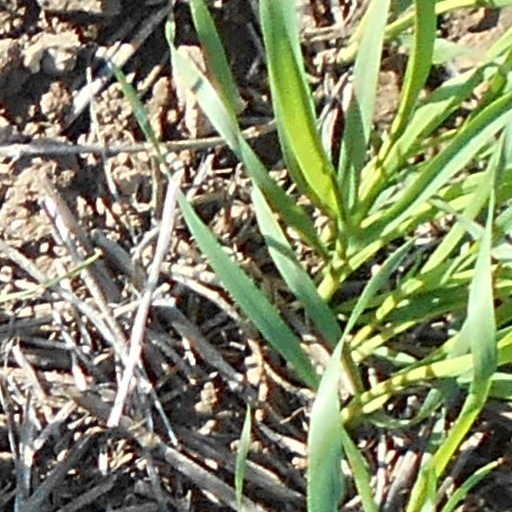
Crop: wheat